Nymindegab Museum

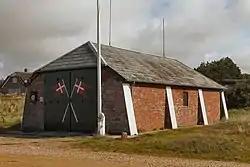
Nymindegab Rescue Station

Nymindegab Museum is a local history and art museum located at Nymindegab in Varde Municipality, Denmark. It is operated by Varde Museum ("Vardemuseerne") together with the small museum at the former Nymindegab Rescue Station.